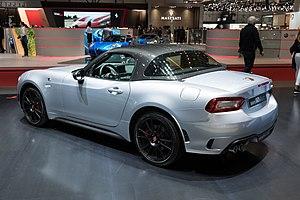
La Fiat 124 Spider est un roadster produit par Fiat, à partir du projet commun développé avec le constructeur japonais Mazda. Elle partage sa plateforme avec la Mazda MX-5 mais dispose d'une carrosserie et de motorisations spécifiques.